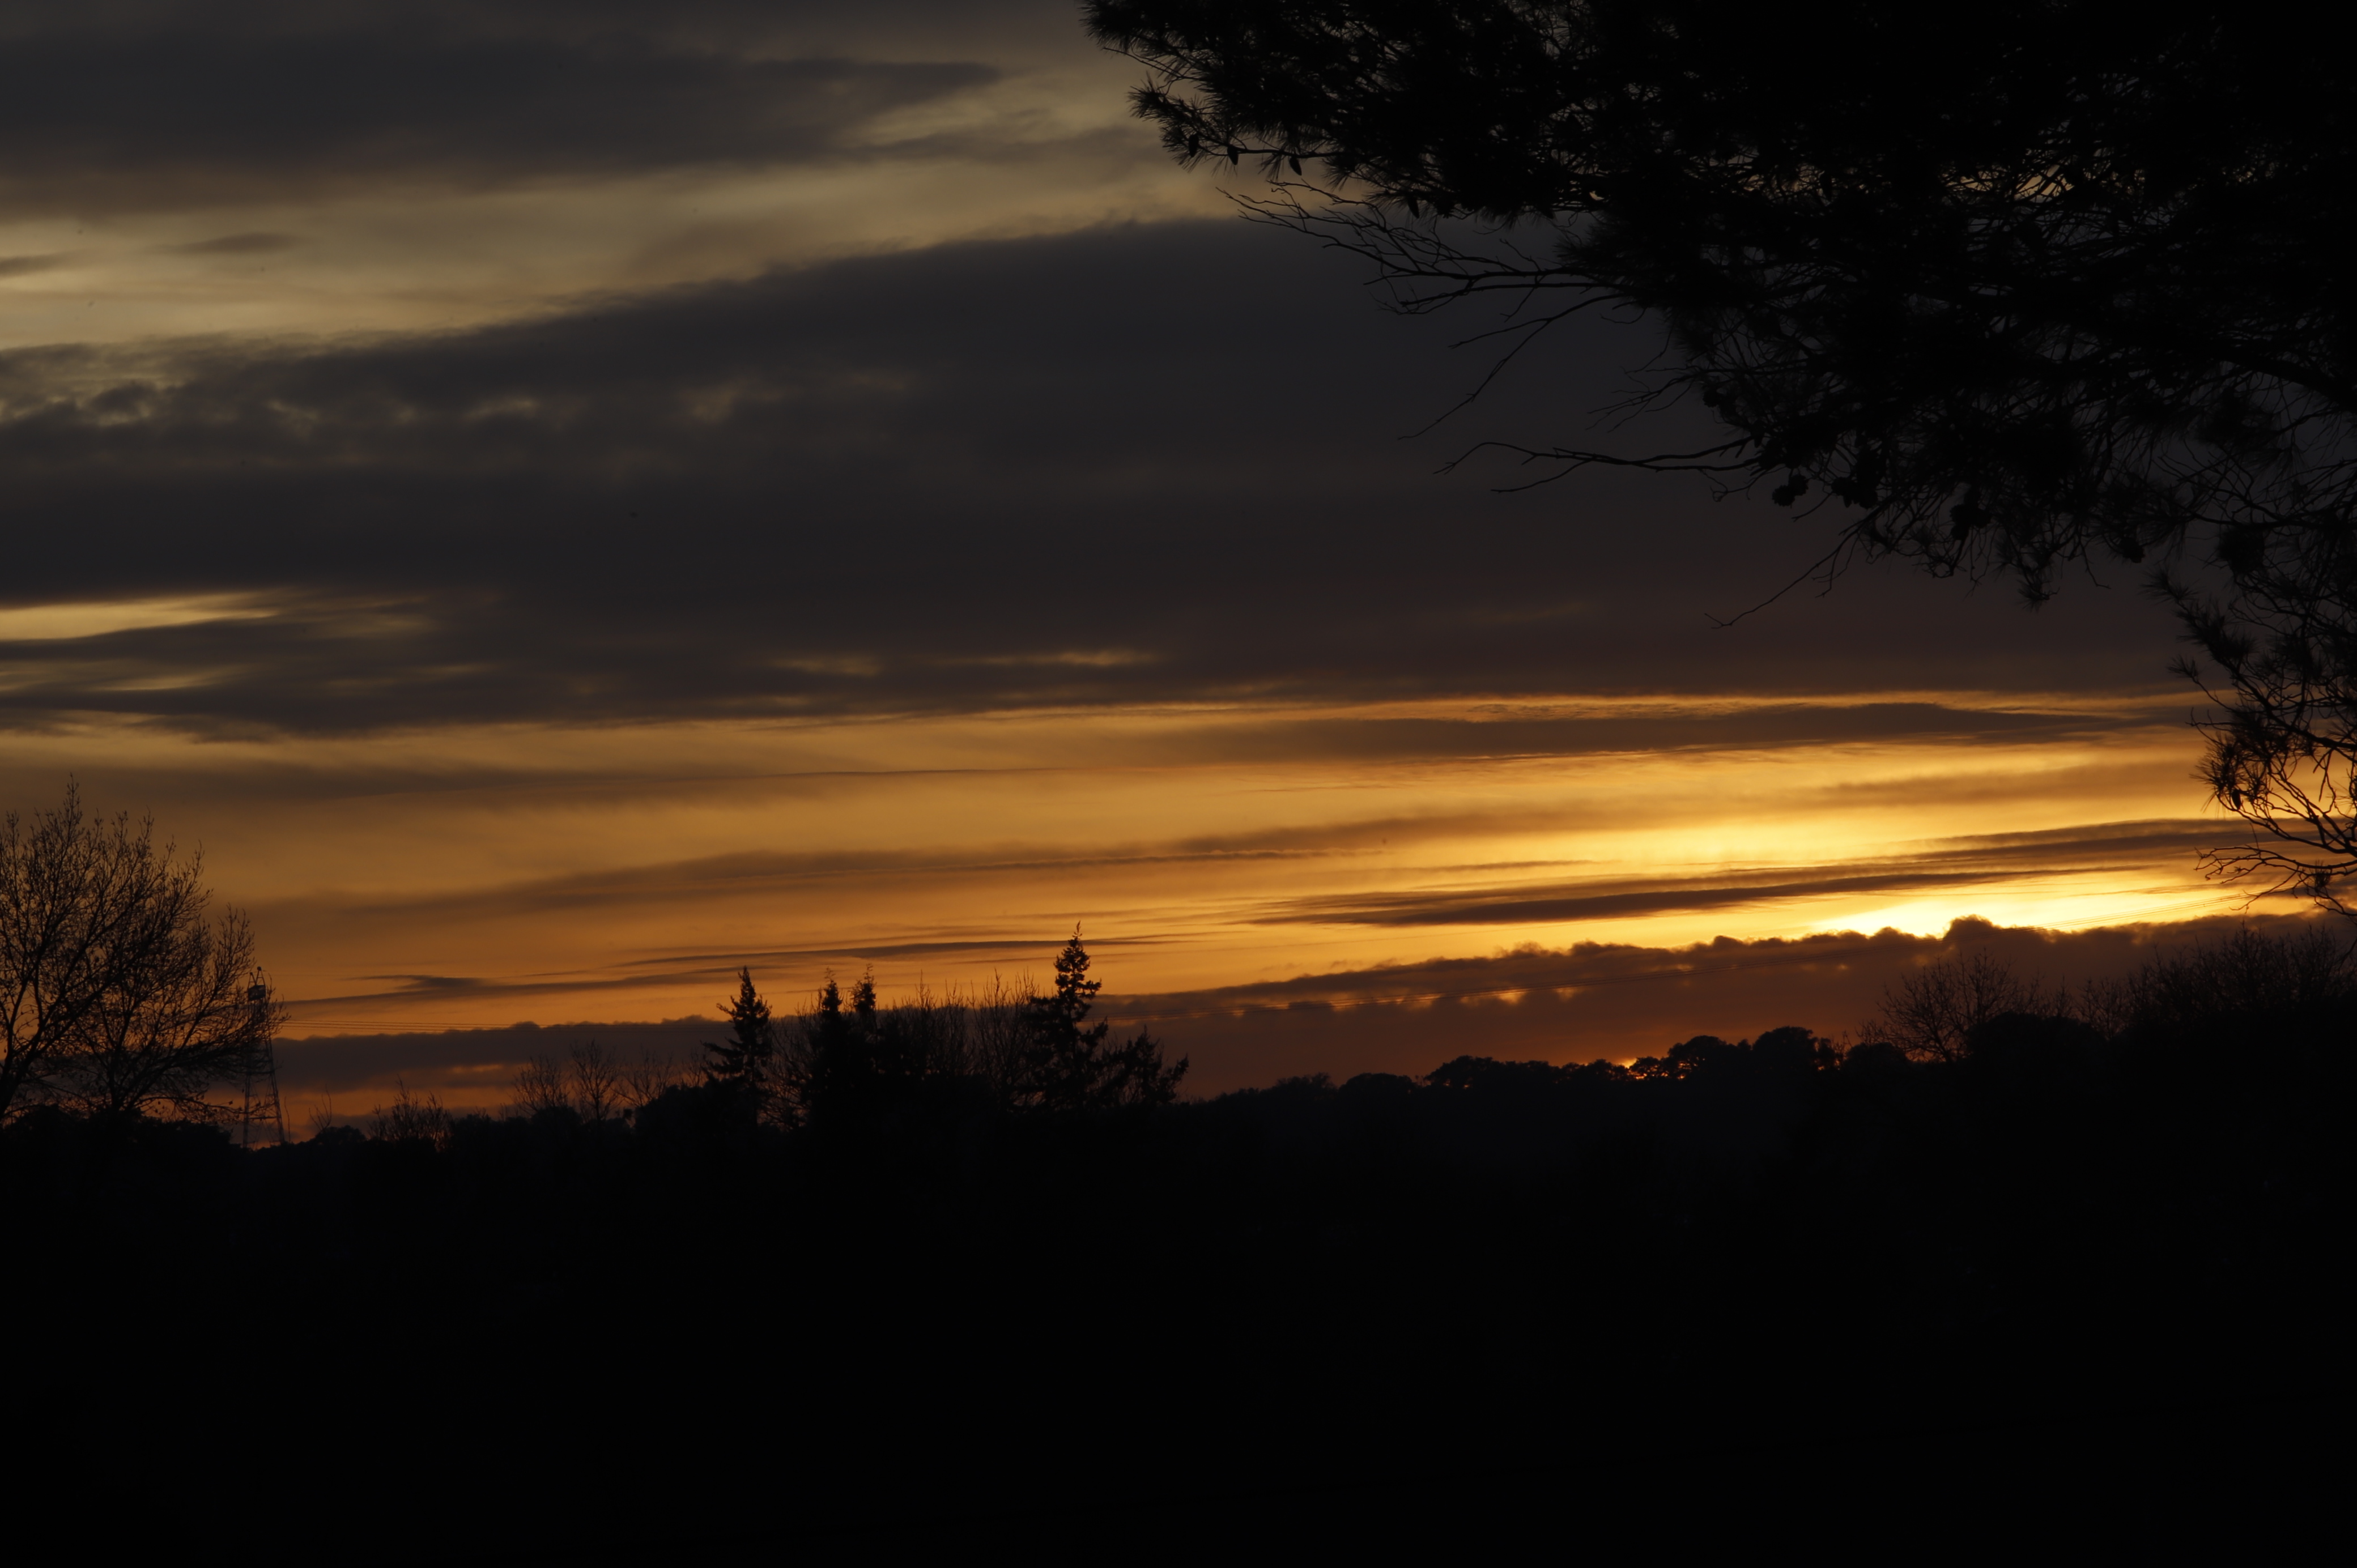
sun, sky, nature, branch, cloud, dusk, sunset, atmosphere, evening, sunrise, amber, afterglow, darkness, red sky at morning, backlighting, morning, silhouette, dawn, heat